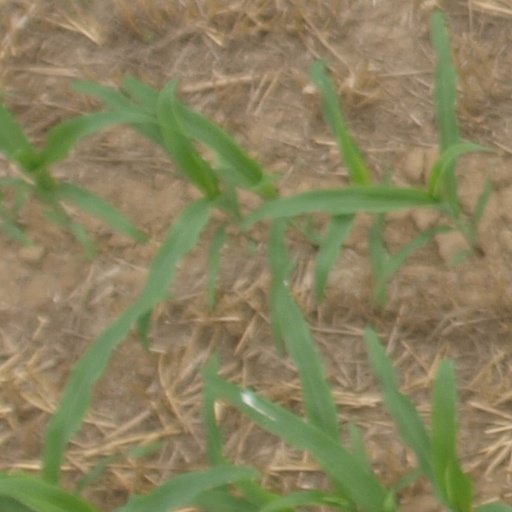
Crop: maize; corn